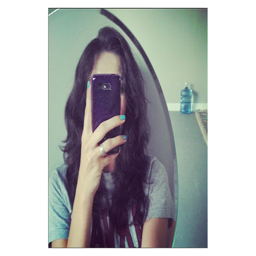
A woman taking a picture of herself with her cell phone.
a woman is standing in front of the mirror taking a picture with her phone
A girl poses for a photo in the mirror but covers her face.
A woman holding a cell phone up in a mirror.
This is a girl taking a photo of herself with her phone covering her face.